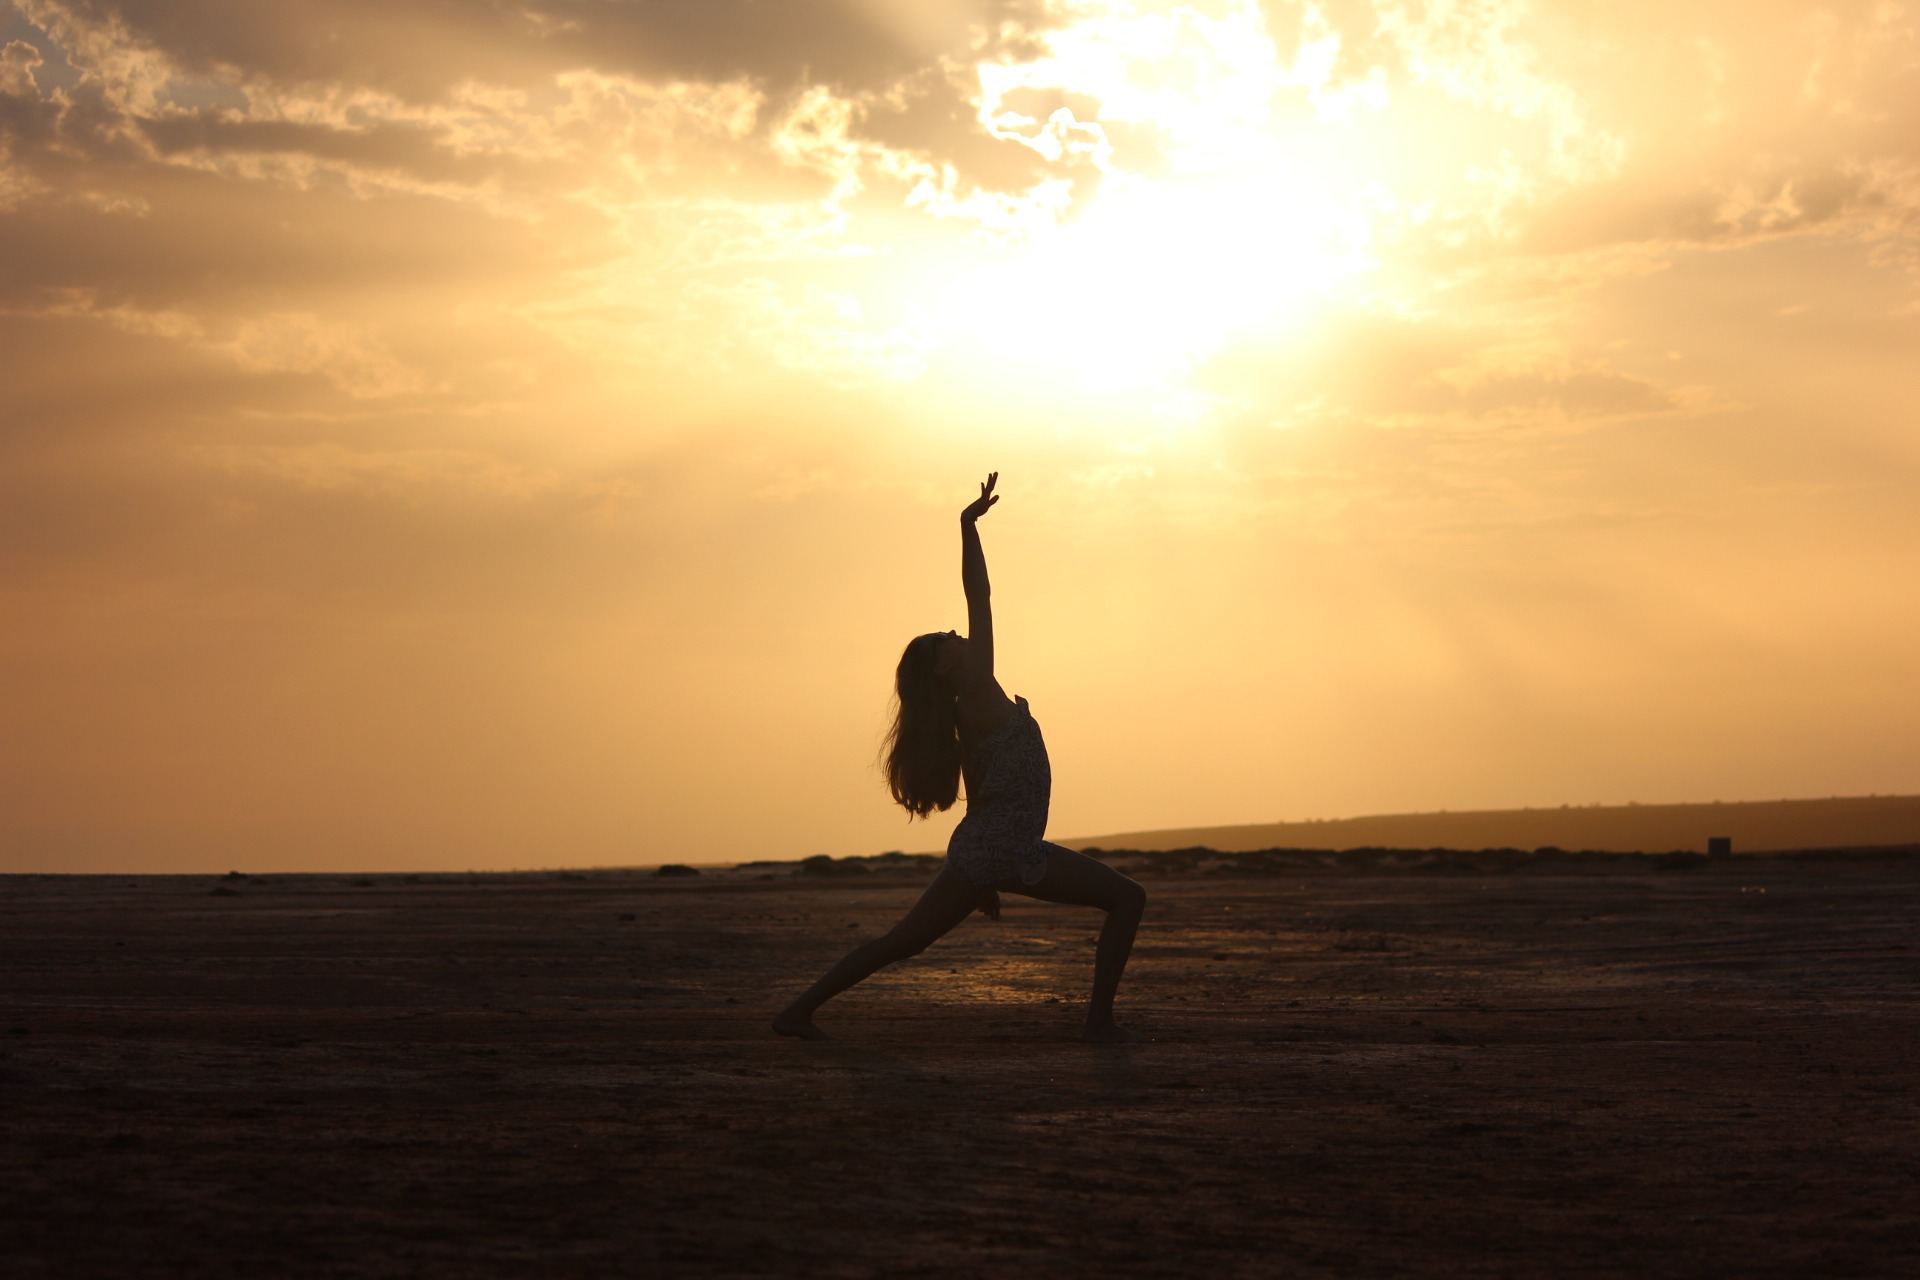
beach, sea, horizon, silhouette, sun, sunrise, sunset, sunlight, morning, dusk, dance, dancer, sports, physical fitness